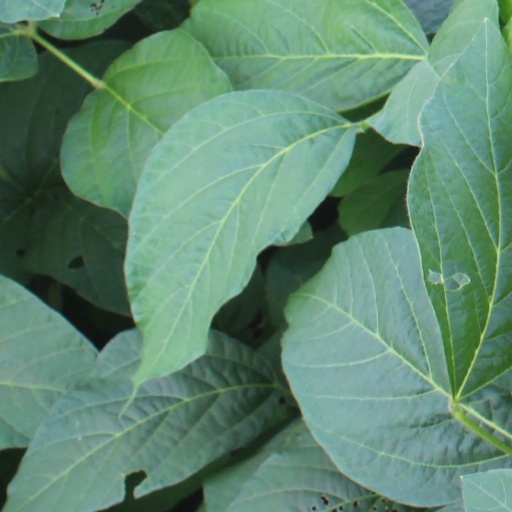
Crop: soybean